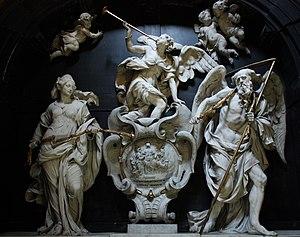
Sculpture situé dans l'église Notre-Dame du Sablon de Bruxelles. Monument classé n°2043-0007/0